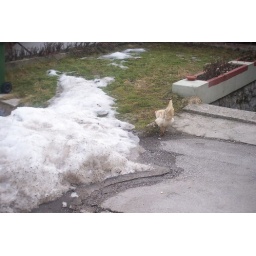
animals run wild here. got scared by a wild horse one evening in someone's front yard